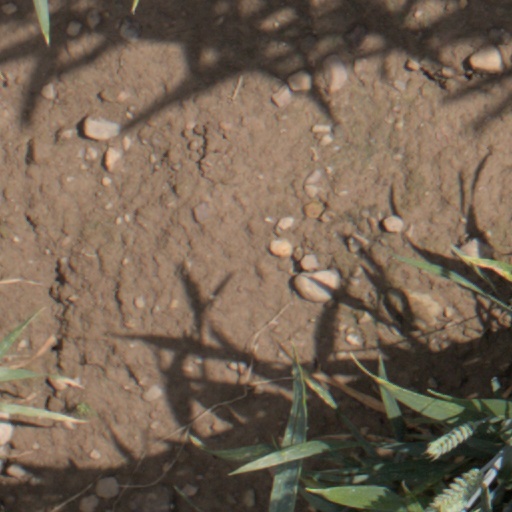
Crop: wheat